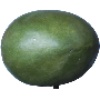
Label: images